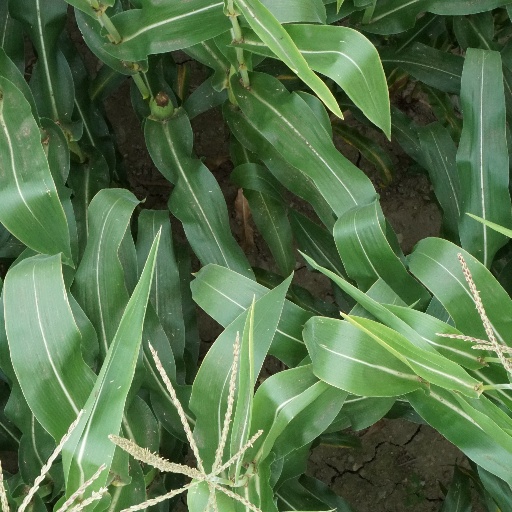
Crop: maize; corn